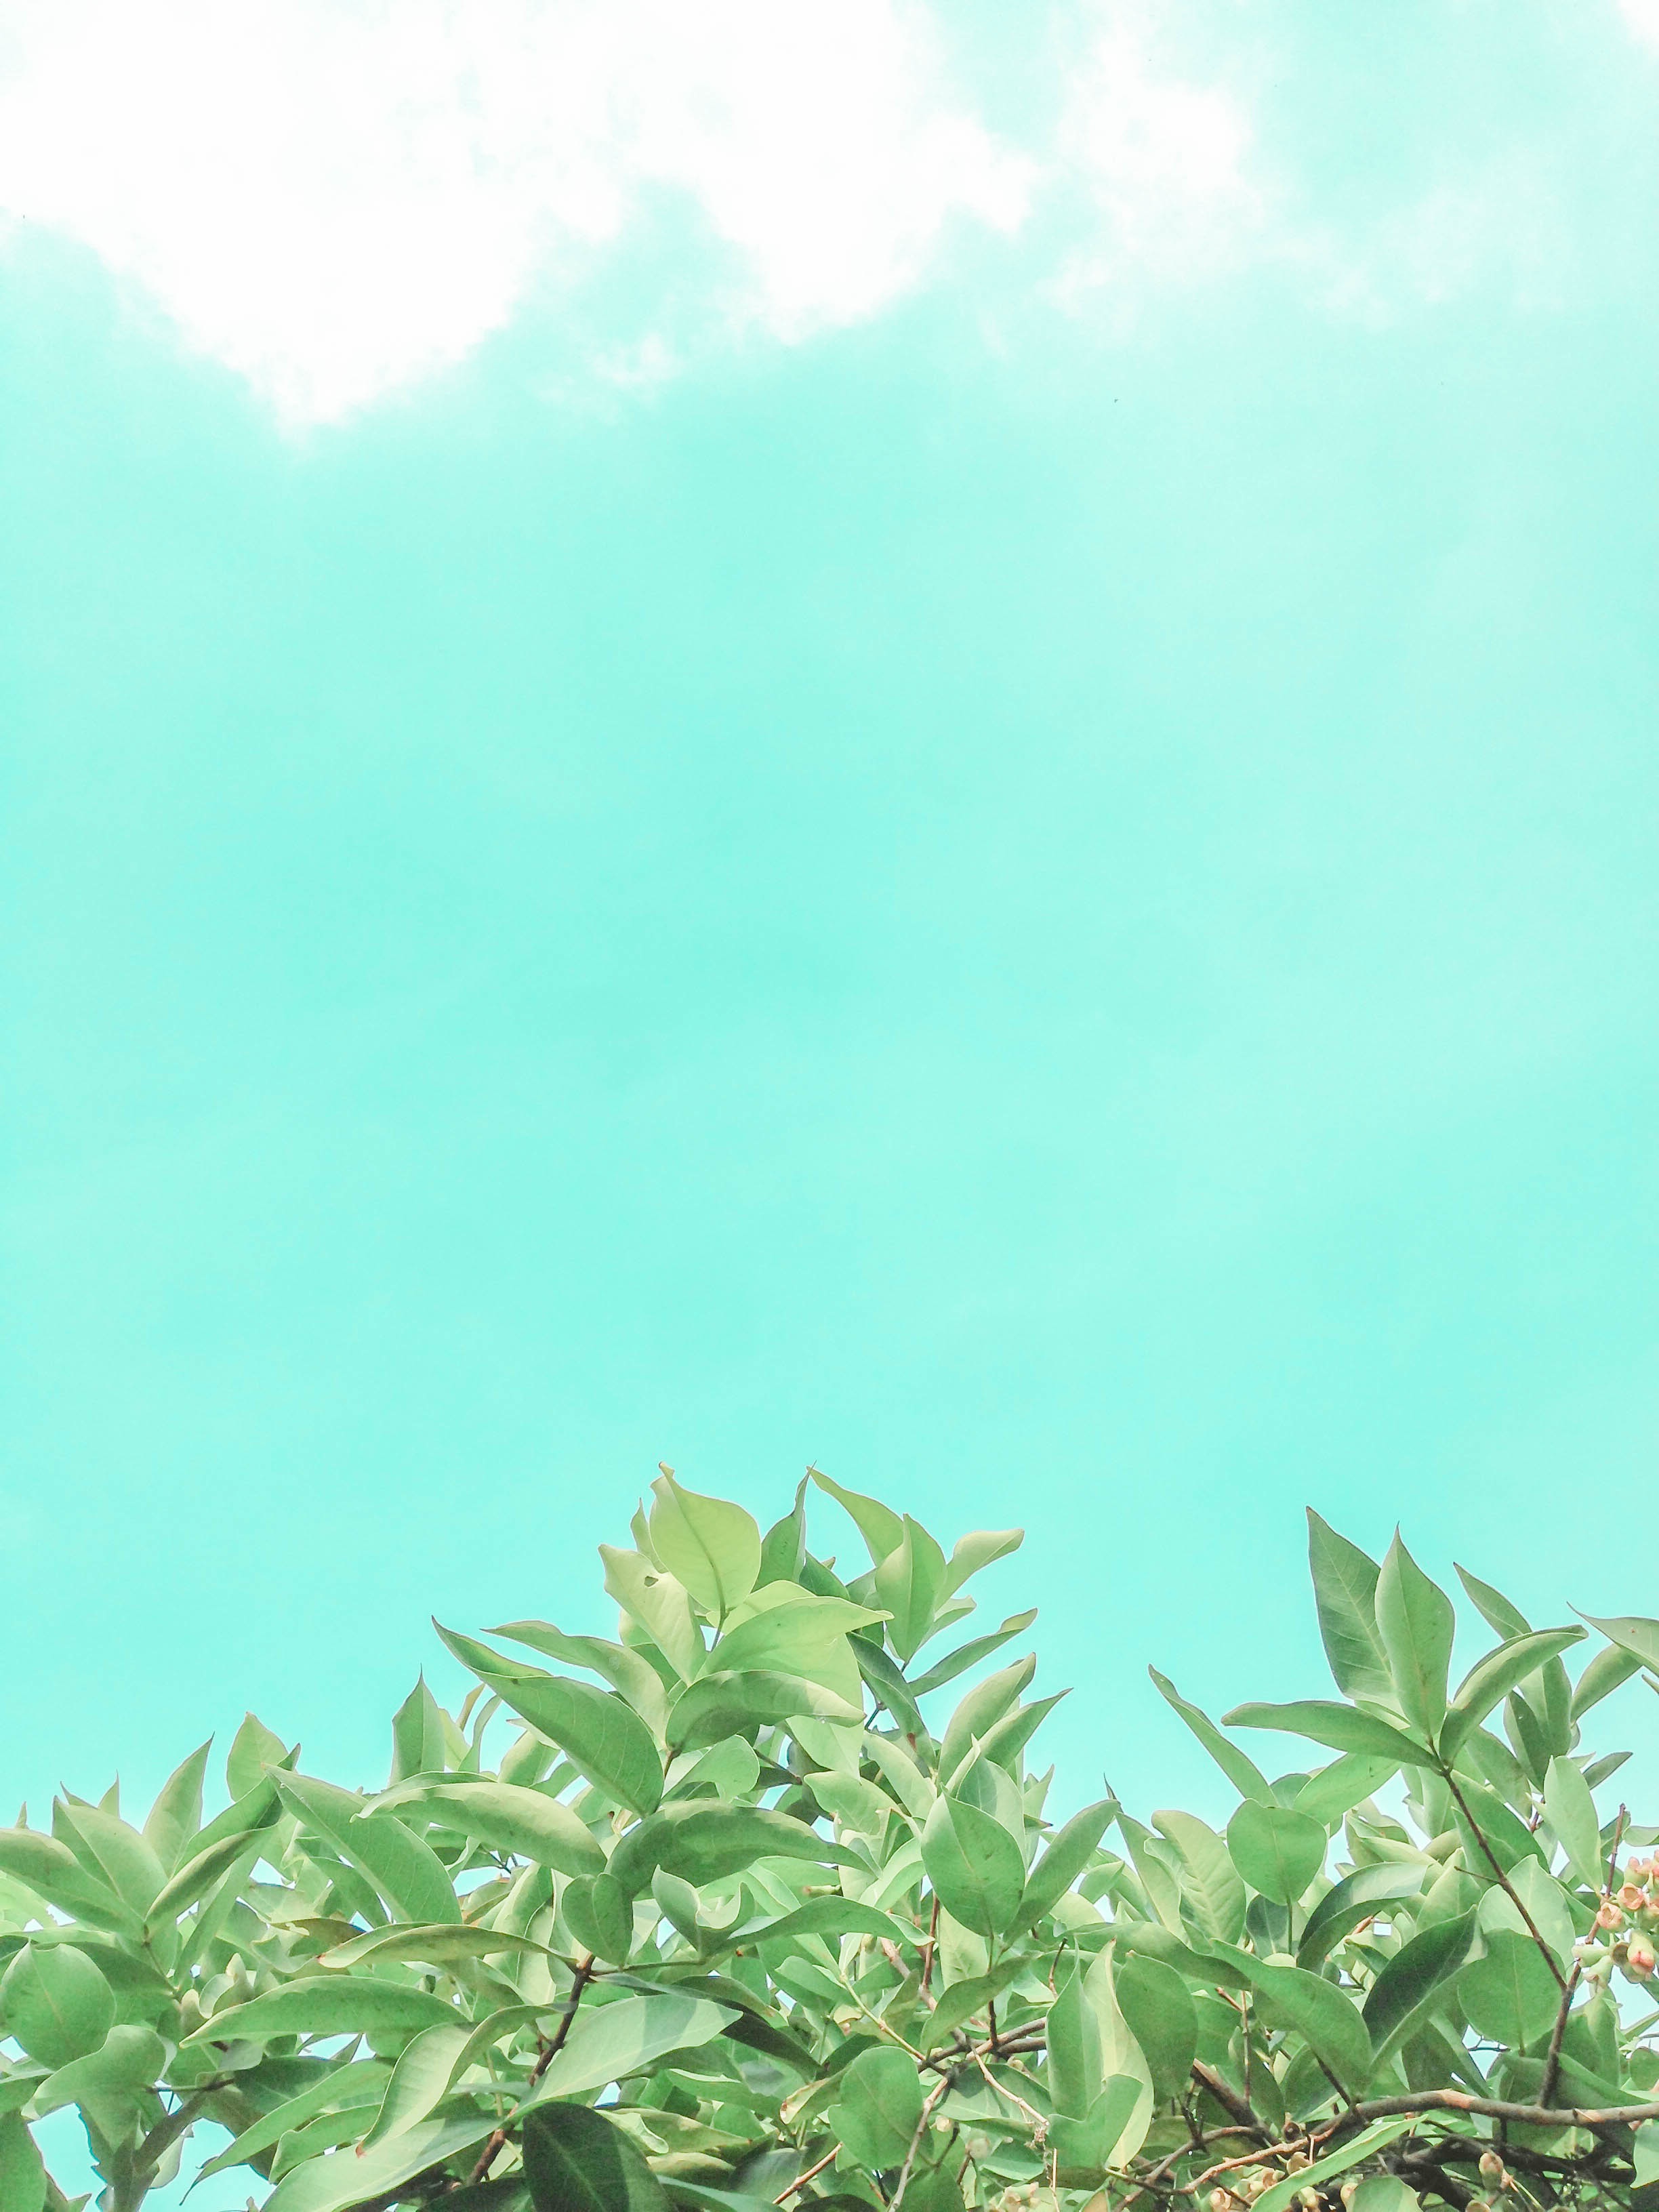
tree, grass, branch, plant, sky, sunlight, leaf, flower, green, ecosystem